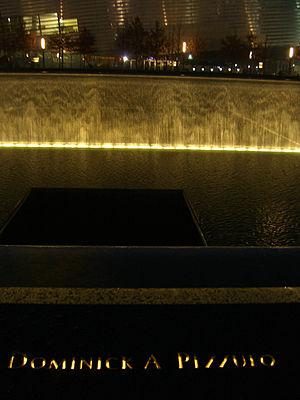
Dominick A. Pezzulo est un des dirigeants du département de police du Port Authority Police Department au moment des attentats du 11 septembre 2001 au World Trade Center à New York. Après avoir sauvé des vies, il est mort dans l'effrondrement de la tour sud.